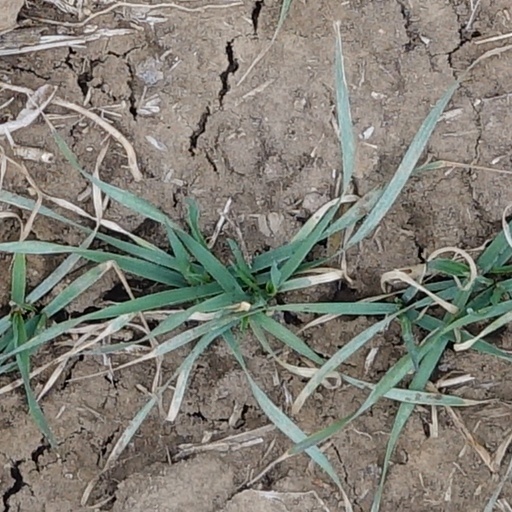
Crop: wheat